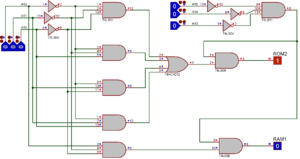
Exemple de logique de décodage d'adresses.
On nomme chip select une entrée de contrôle de nombreux circuits intégrés, tels que les puces mémoires, permettant d'activer ou désactiver le circuit. Quand elle est active, le composant peut être adressé ; quand elle ne l'est pas, le composant est dans un mode dit standby. L'économie d'énergie qui en découle est appréciable, surtout quand le nombre de circuits désactivés est important.